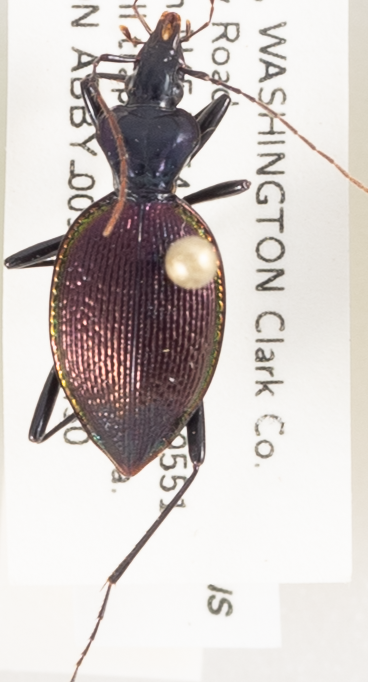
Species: Scaphinotus marginatus
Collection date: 2019-04-30 04:00:00
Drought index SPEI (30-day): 0.47
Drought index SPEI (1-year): -2.09
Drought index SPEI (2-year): -2.09